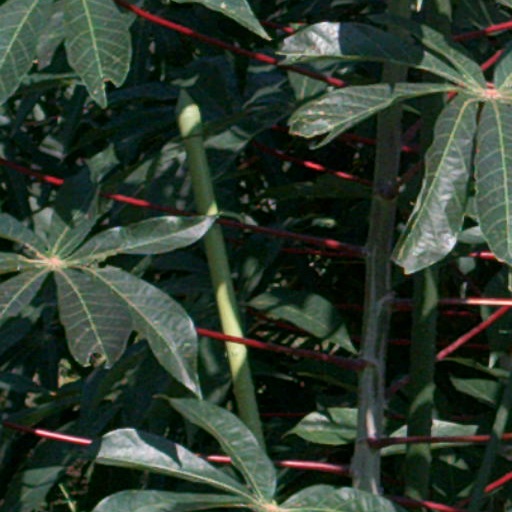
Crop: cassava